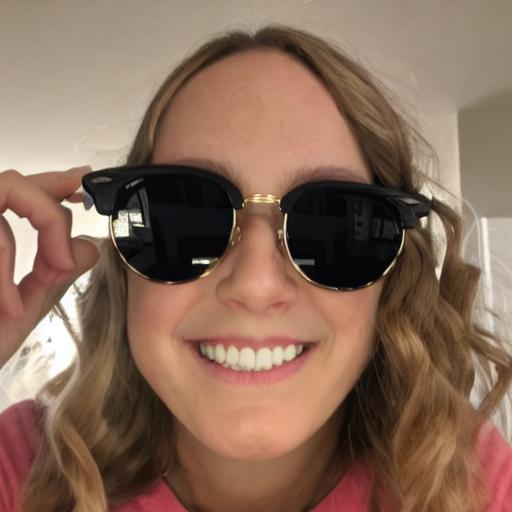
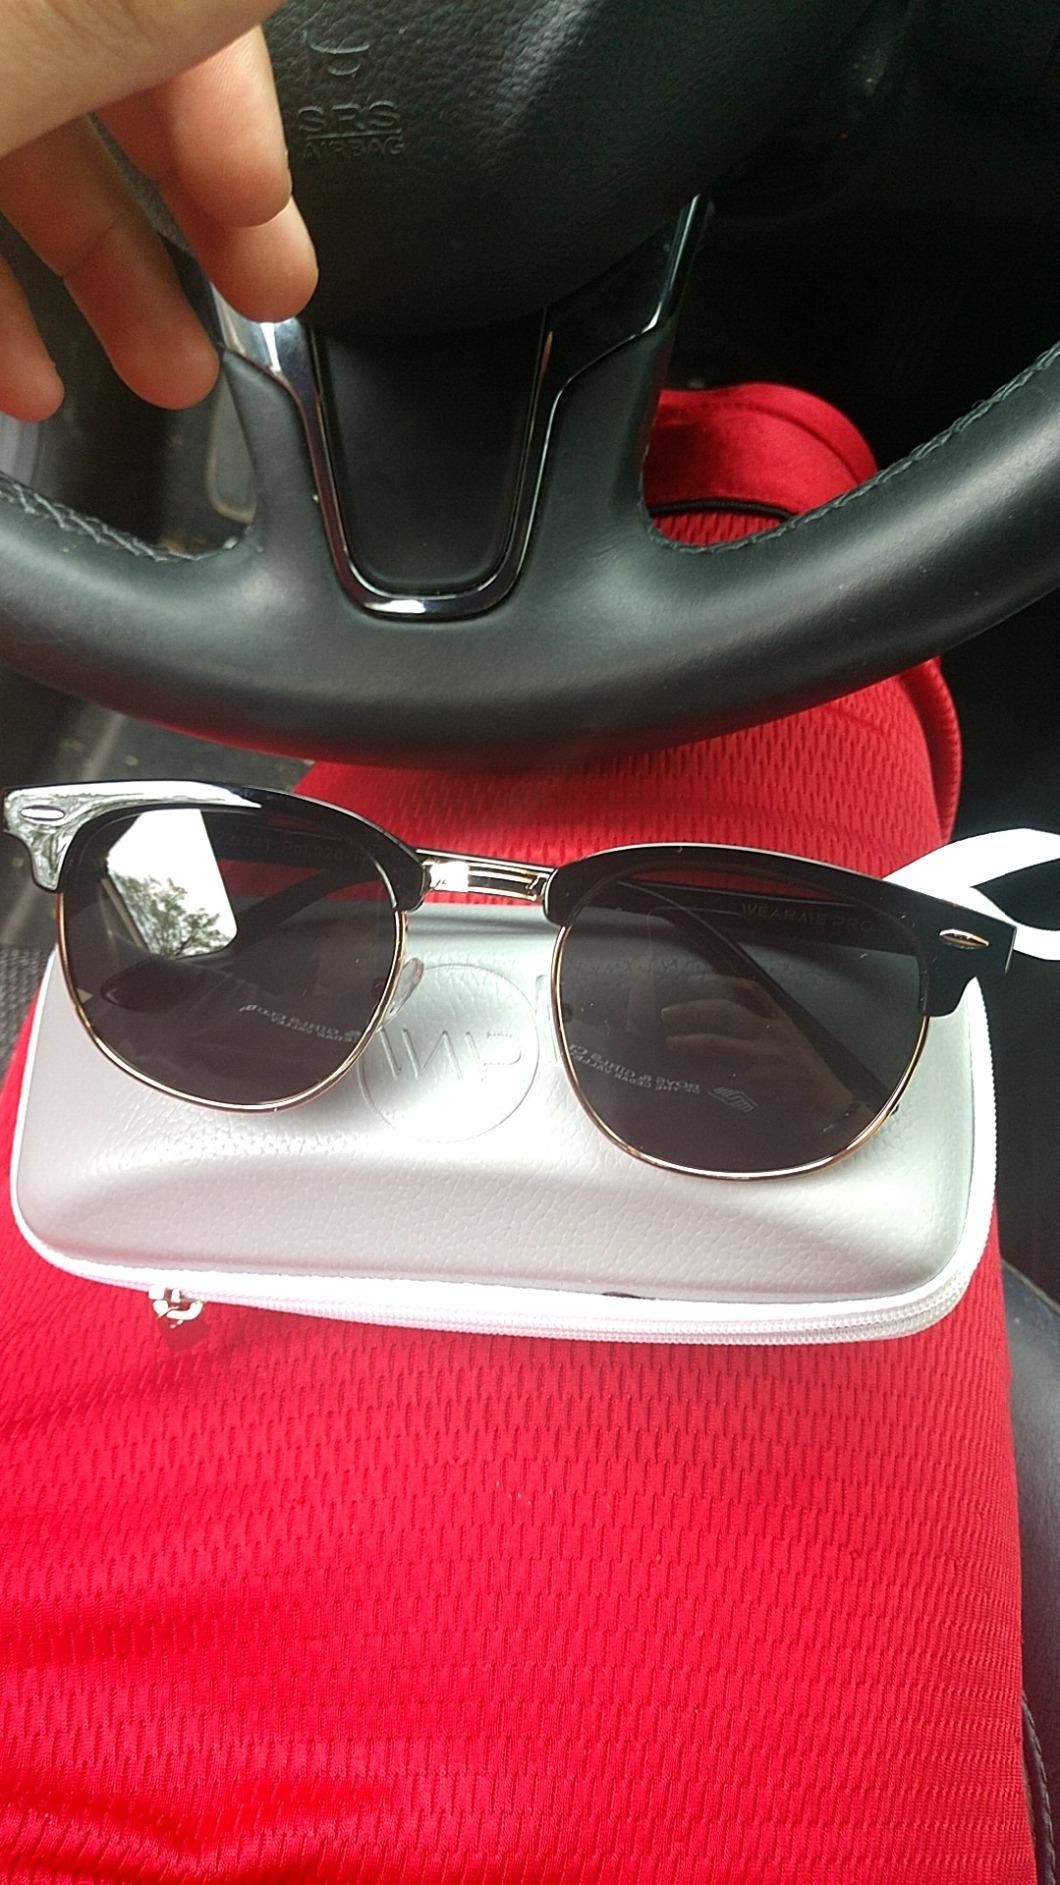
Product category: accessories_sunglasses
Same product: no